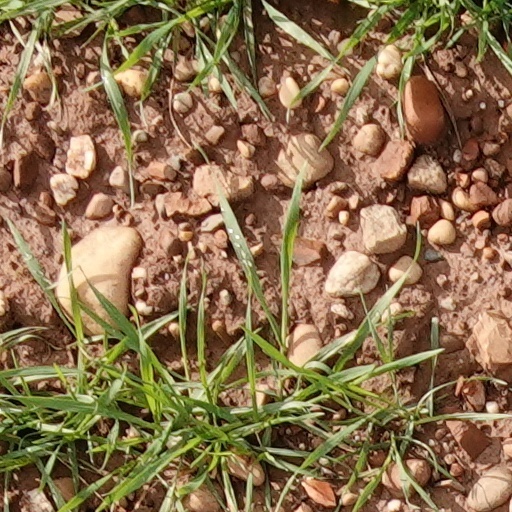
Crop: wheat